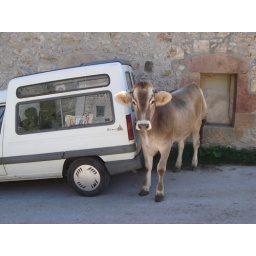
A walk to Tresviso. A cow and a van in the village.